Tractor unit

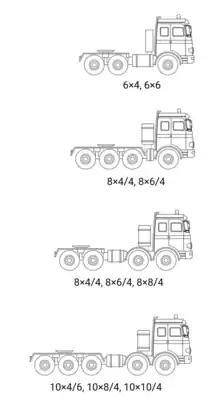
Typical tractor unit versions from heavy haulage, possible ballast tractor

Tractors with three axles or more can have more than one steering axle, which can also be driven. Most 6×2 units allow the undriven rear axle to be raised when lightly loaded, or running without a trailer, to save tire wear, save toll road fees, and increase traction on the driven axle. The 6×6 units have three axles, all can be driven, and 8×6 units have four axles, with either the rear three driven and the front axle not, or the front and rear-most two axles powered and an unpowered lifting center axle to spread the load when needed. The 8×8 units also have four axles, but with all of them driven, and 10×8 units have five axles with the rear four usually driven and the front axle for steering. All five axles of 10×10 units are driven. The front two axles are usually both steer axles. The axle configurations are usually based on axle load legislation, and maximum gross vehicle weight ratings (BDM).